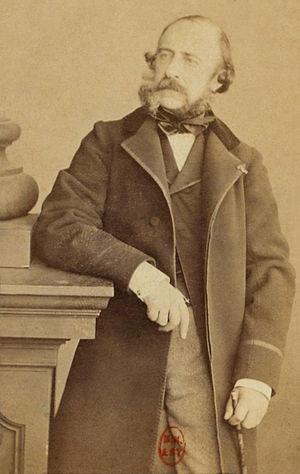
Joseph Autran est un poète et auteur dramatique français, né le 20 juin 1813 à Marseille et mort le 6 mars 1877 à Marseille.
Cet article présente la liste des membres de l'Académie française, rangée par ordre chronologique de leur élection à chaque fauteuil. Cette liste est précédée d'une liste réduite portant uniquement sur les membres actuels et présentée successivement selon quatre modes de rangement : par ordre alphabétique, par numéro de fauteuil, par date d'élection et par date de naissance.